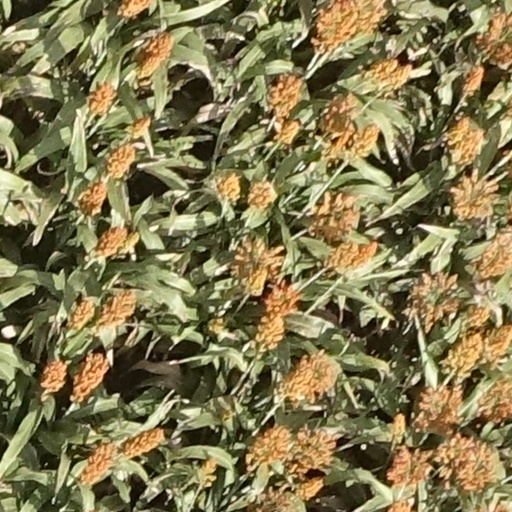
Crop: sorghum